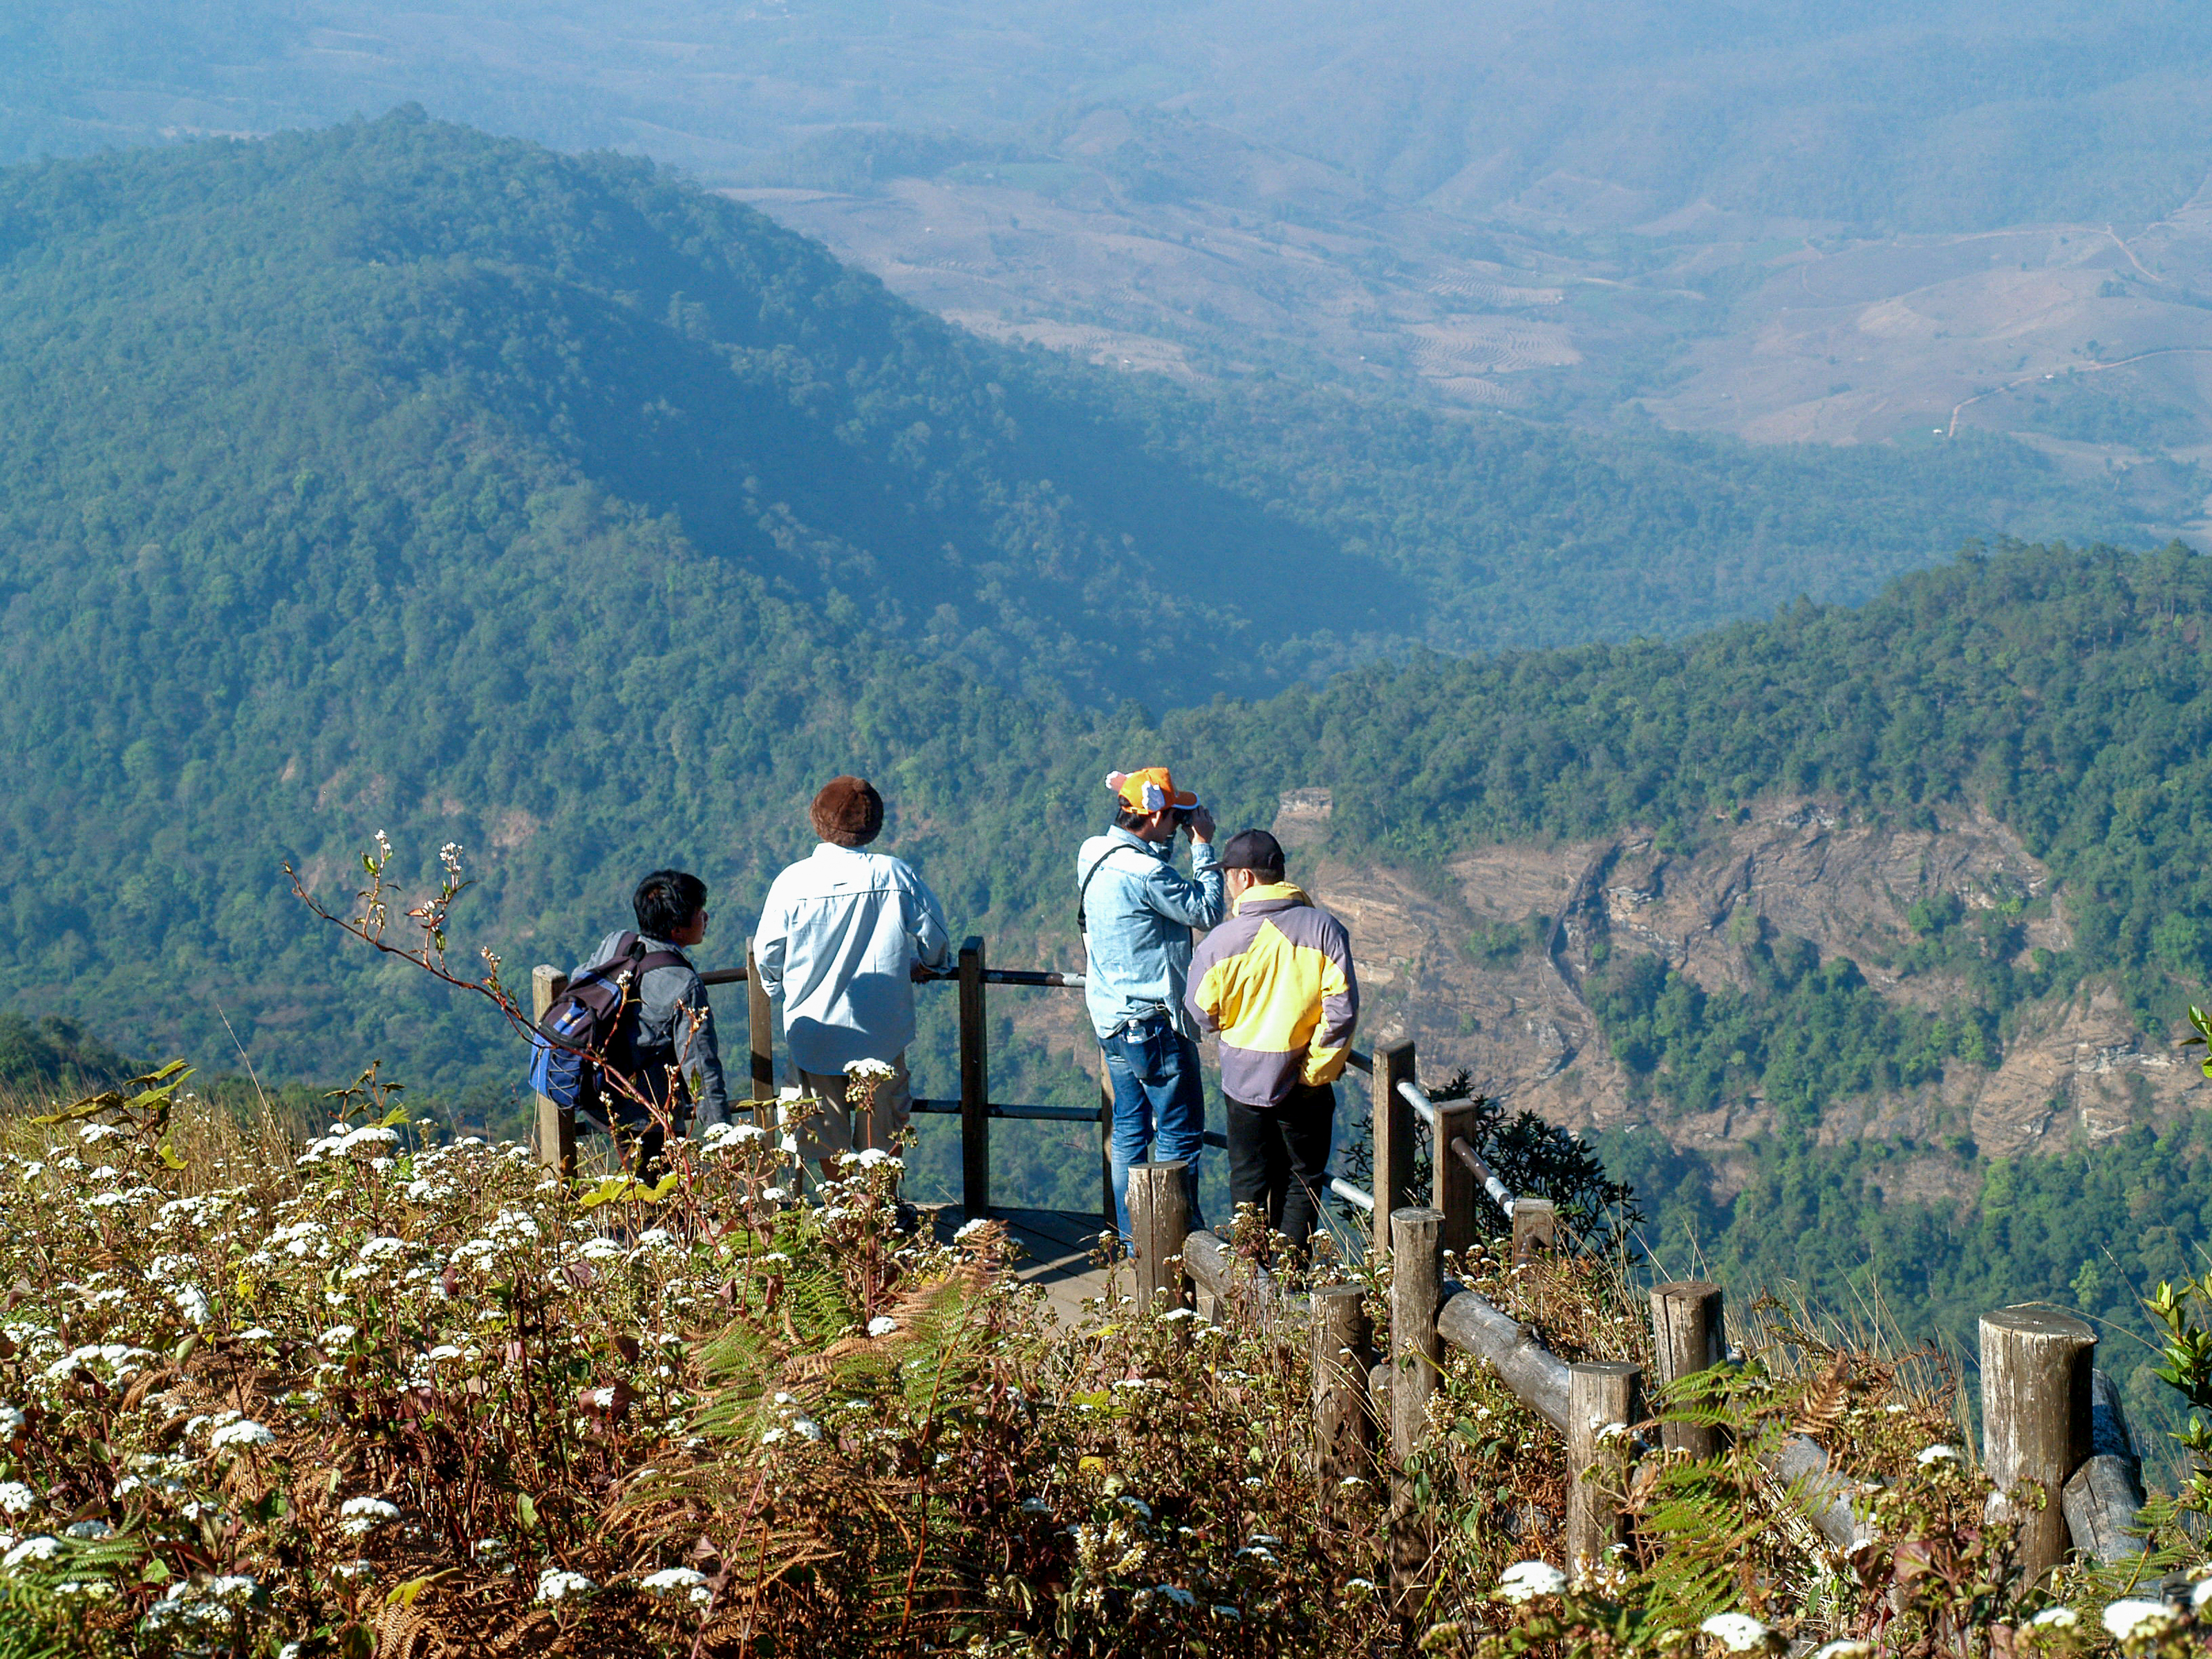
thailand, landscape, travel, chiangmai, nature, inthanon, asia, national, mountain, sky, background, high, hill, forest, view, green, cloud, doi, park, tourism, outdoor, natural, scene, peak, tree, environment, tourist, thai, scenery, asian, mountainous landforms, ridge, wilderness, outdoor recreation, mountain range, hill station, hiking, geological phenomenon, adventure, valley, recreation, plant, rural area, backpacking, mount scenery, fell, shrubland, plant community, rock, grass, escarpment, national park, summit